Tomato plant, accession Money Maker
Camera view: bottom (45 deg); turntable rotation: 0 degrees
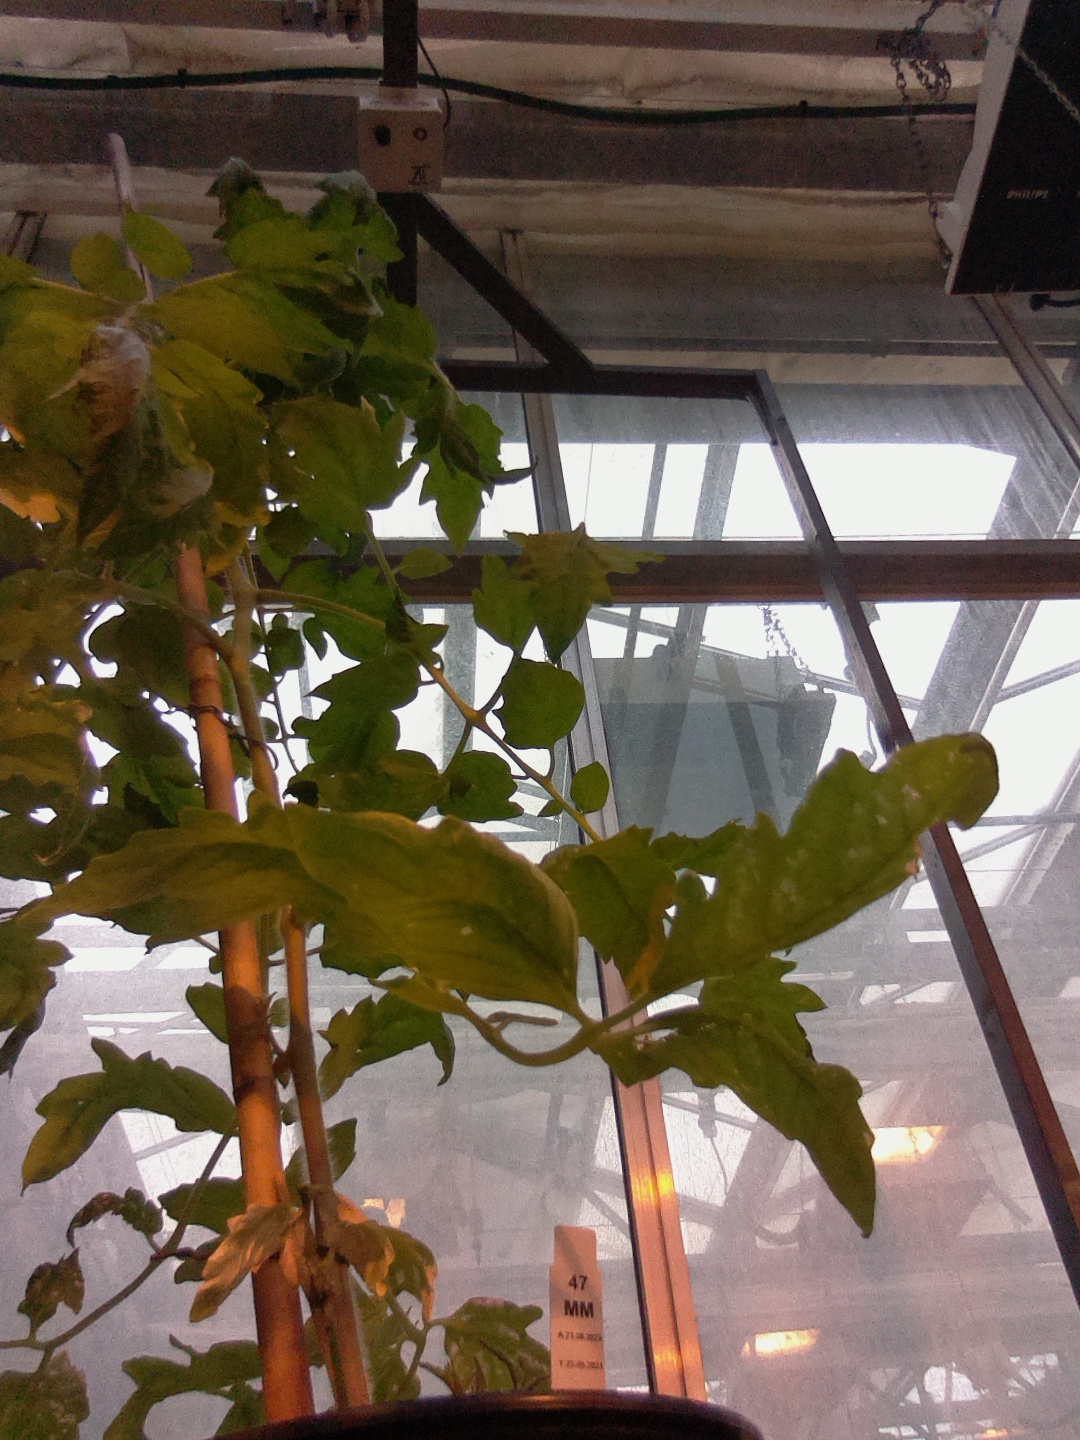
BBCH growth stage 55: 5 inflorescences visible